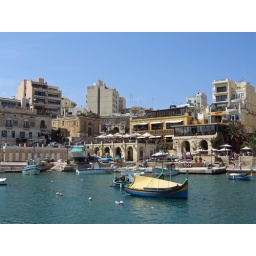
A view of city of St Julians in Malta. Those colorful fishing boats were very nice in Malta.